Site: brandenburg
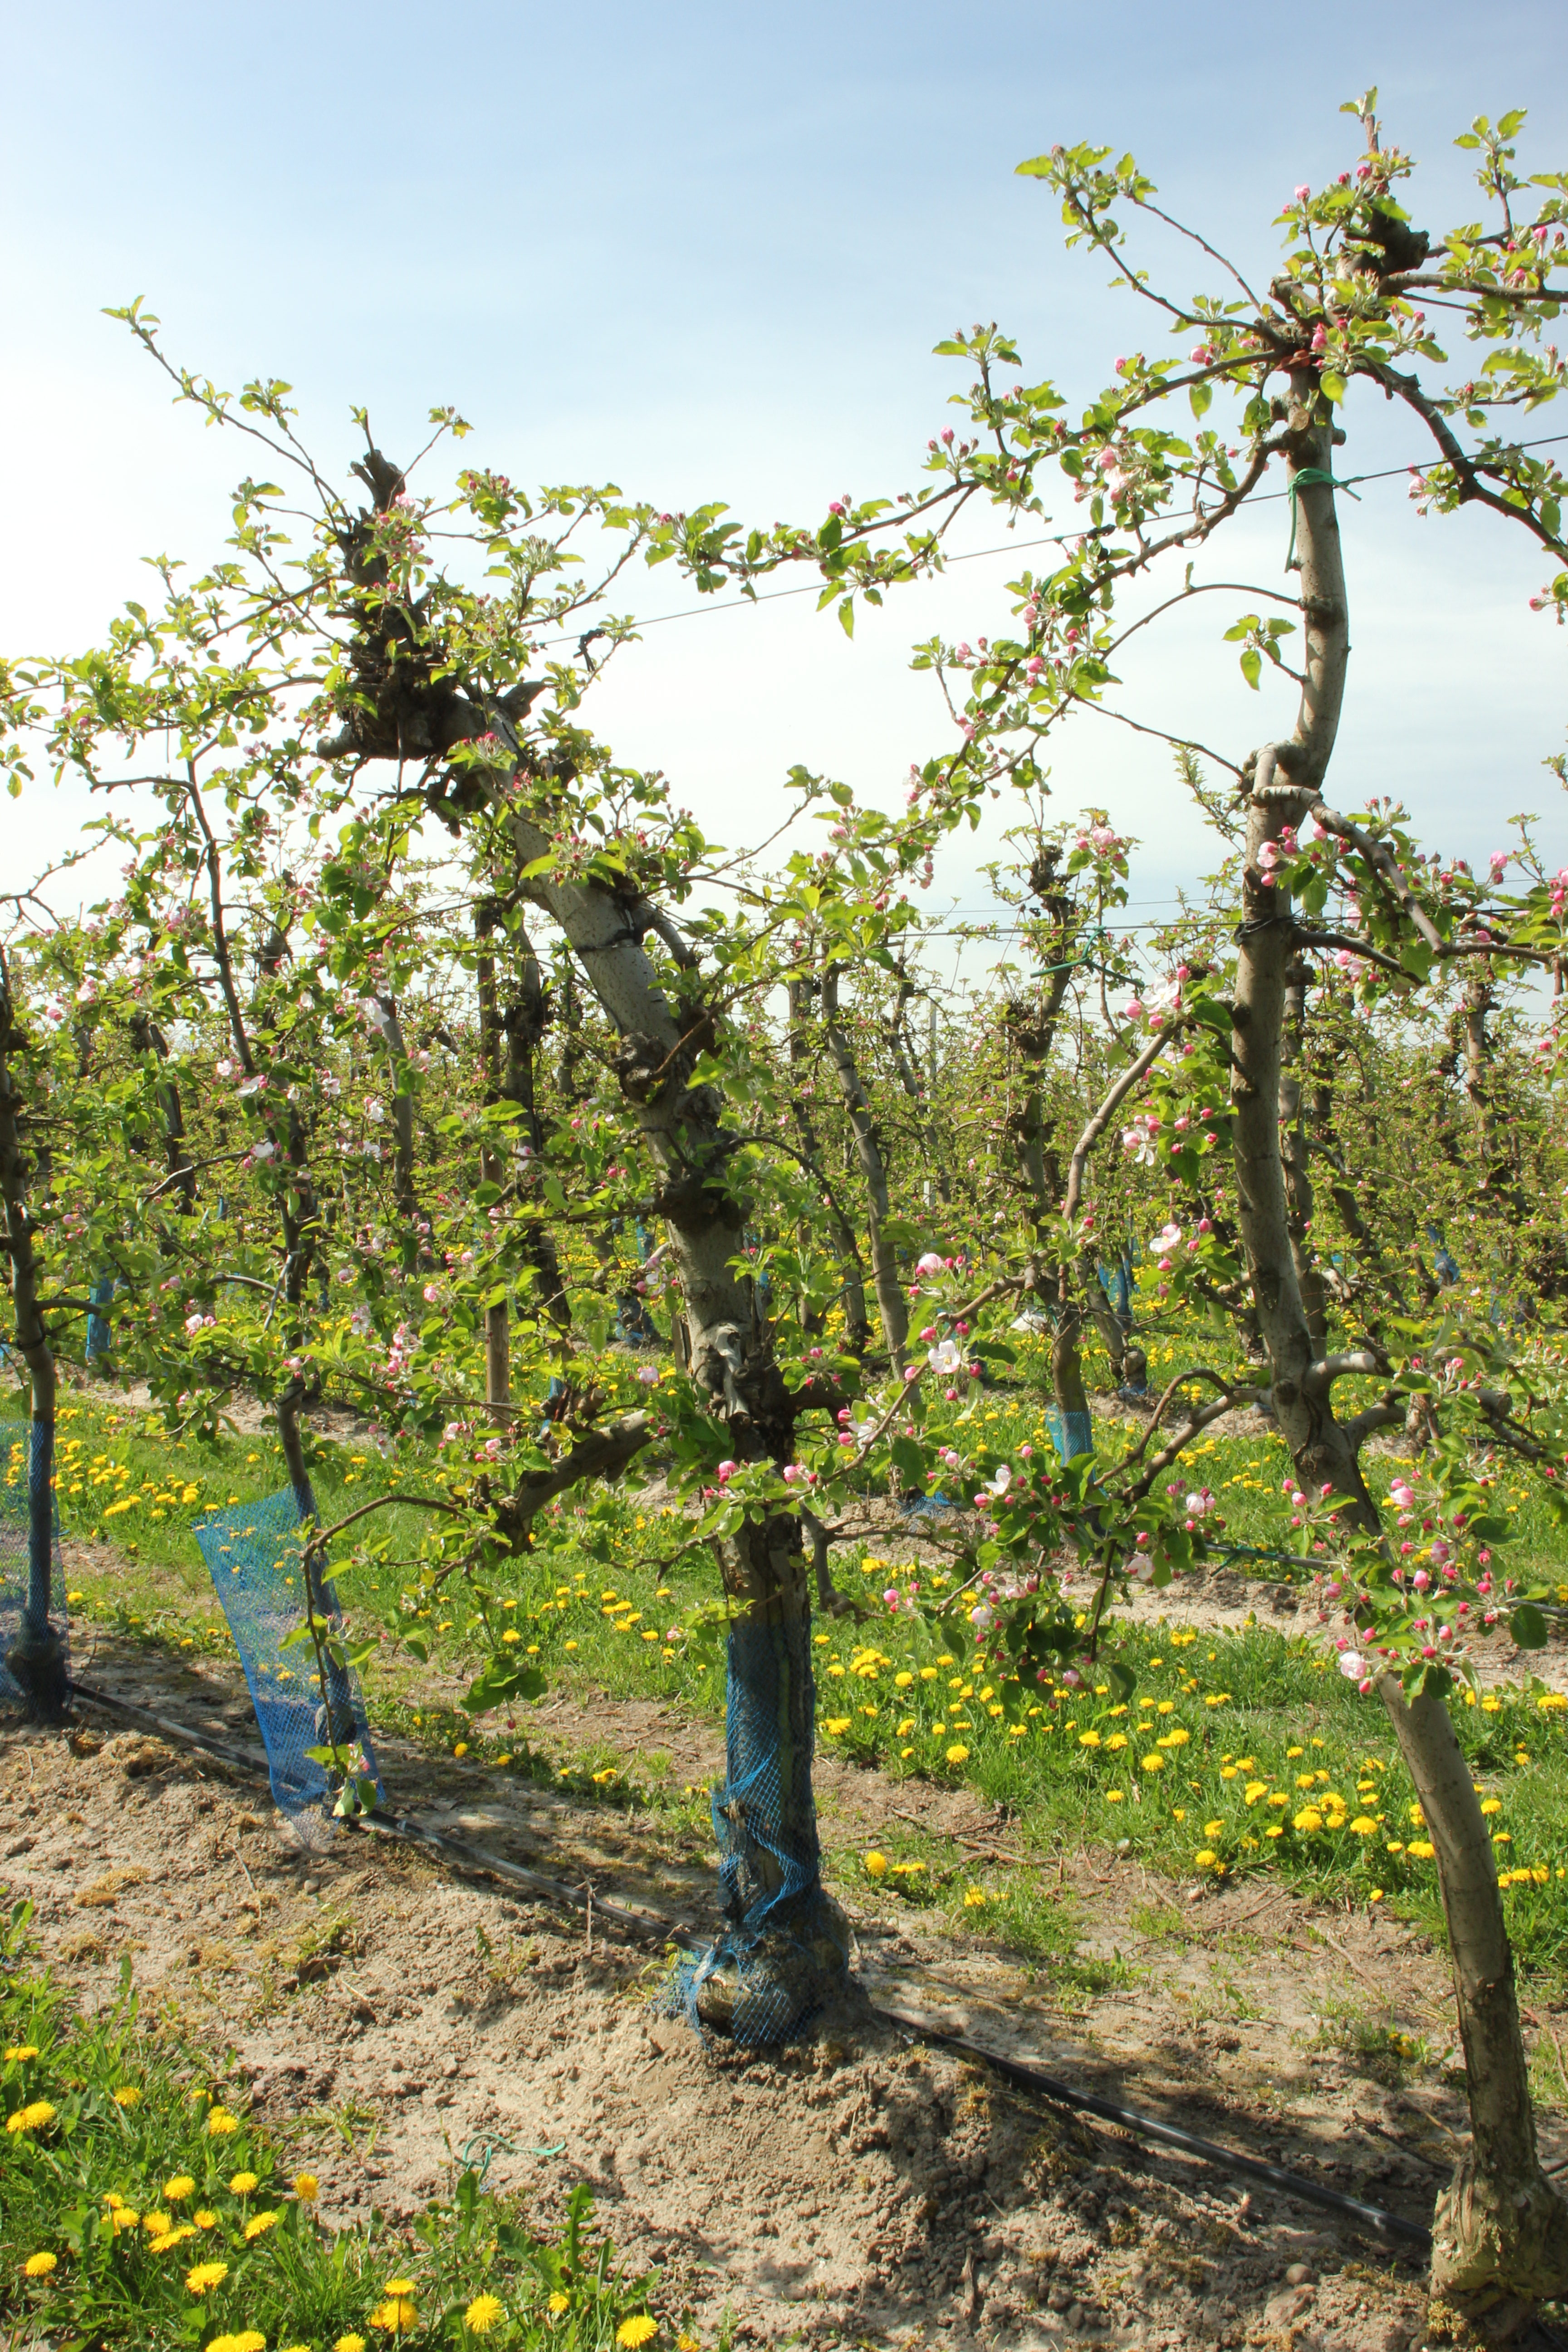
Growth stage (BBCH 57): Inflorescence emergence